2024 Food City 500

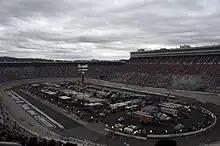
Bristol Motor Speedway, the track where the race was held.

Bristol Motor Speedway, formerly known as Bristol International Raceway and Bristol Raceway, is a NASCAR short track venue located in Bristol, Tennessee. Constructed in 1960, it held its first NASCAR race on July 30, 1961. Bristol is among the most popular tracks on the NASCAR schedule because of its distinct features, which include extraordinarily steep banking combined with short length, an all concrete surface, two pit roads, and stadium-like seating.